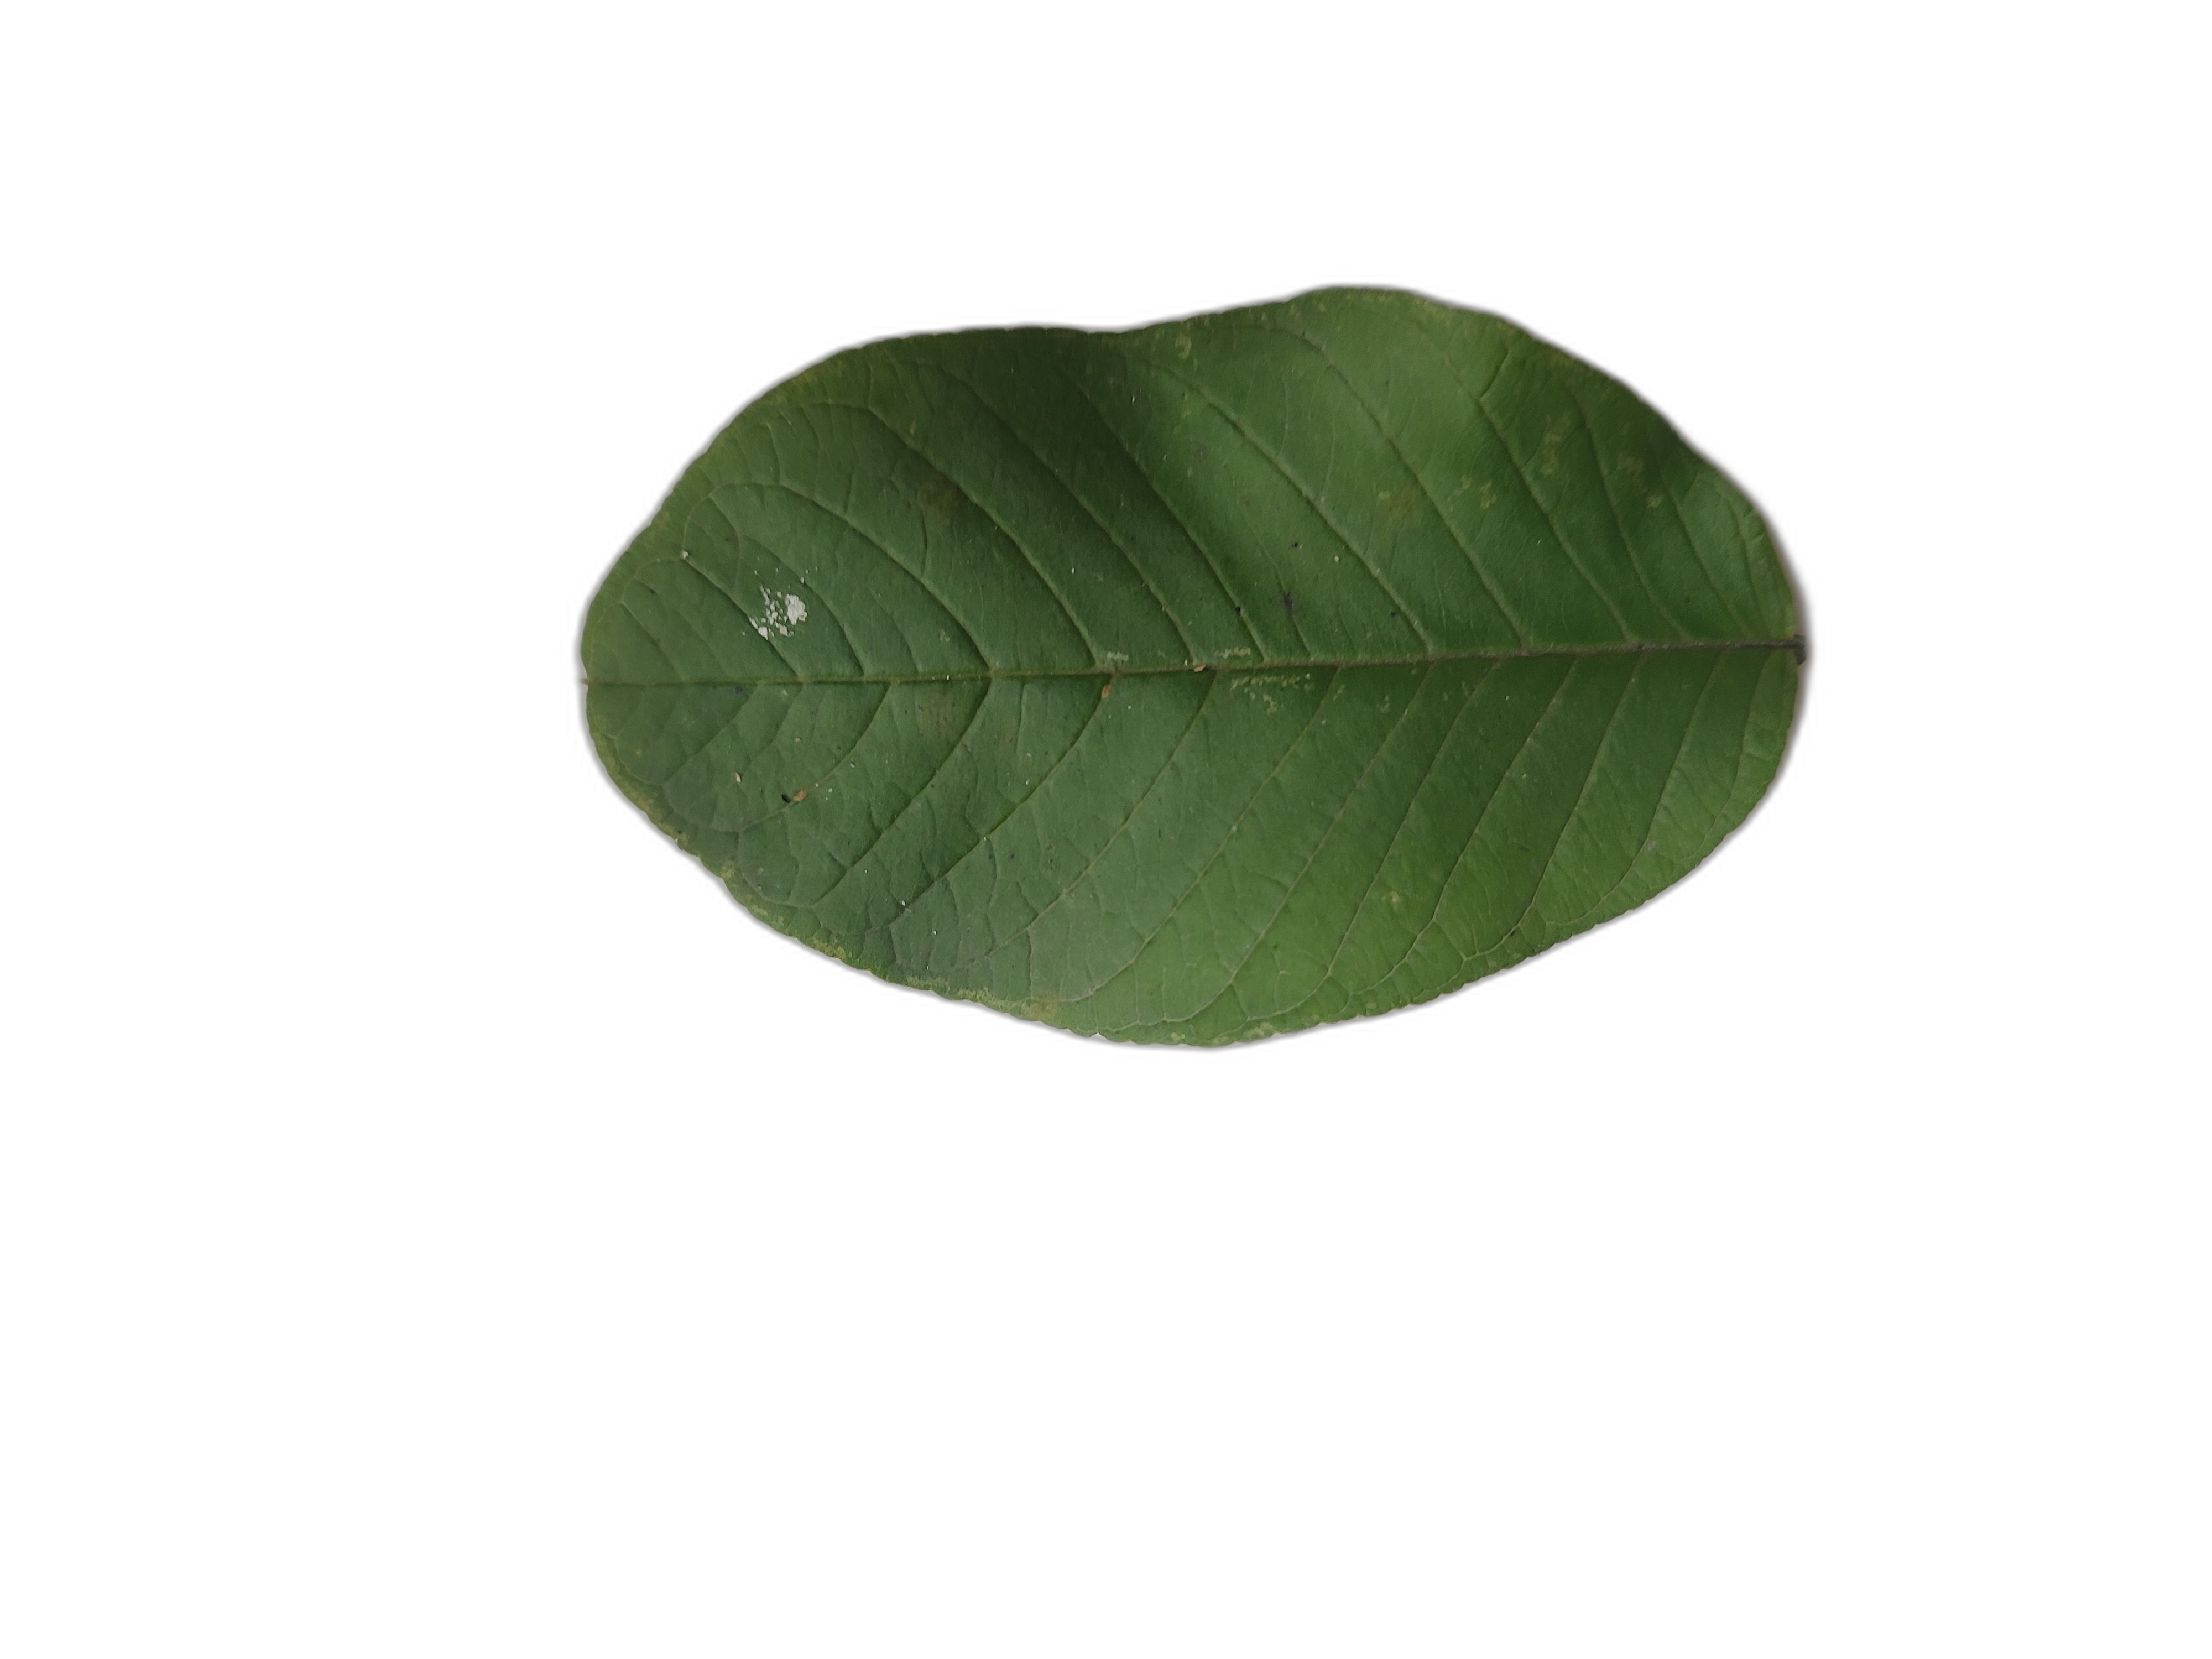
Plant part: leaf
Disease: Healthy